Describe the emotion expressed in this image:  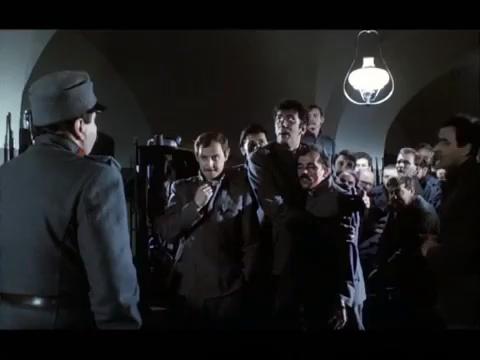
This person displays Pain, valence and arousal with low intensity.